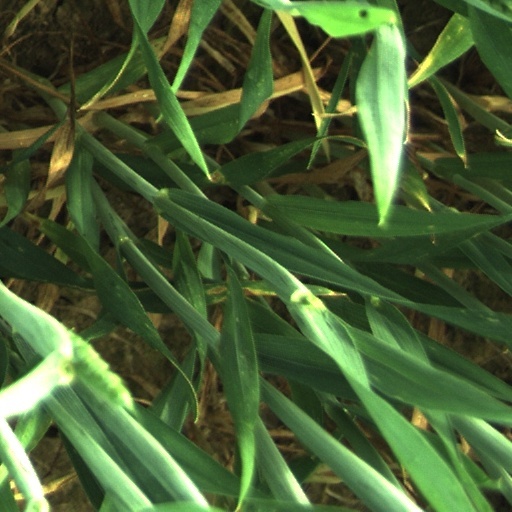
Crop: wheat